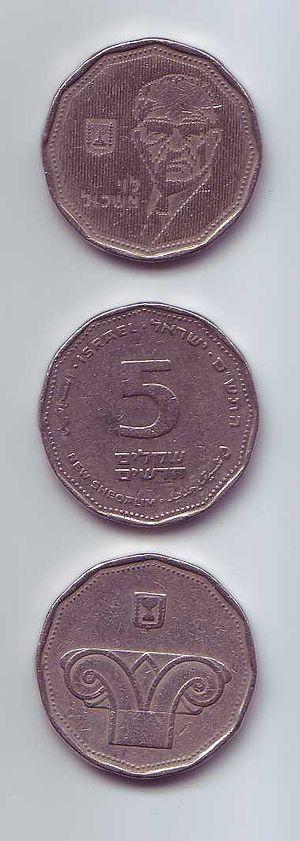
Le shekel hadash, pluriel shekalim, est la monnaie nationale de l’État d’Israël. Son symbole monétaire est ₪, combinaison des premières lettres des mots shekel and ẖadash. Son code ISO 4217 est ILS, bien que la monnaie soit très couramment désignée par l'abréviation non officielle NIS. Le shekel est divisé en 100 agorot, pluriel d’agora, qui vient d’un mot akkadien et signifie graine.